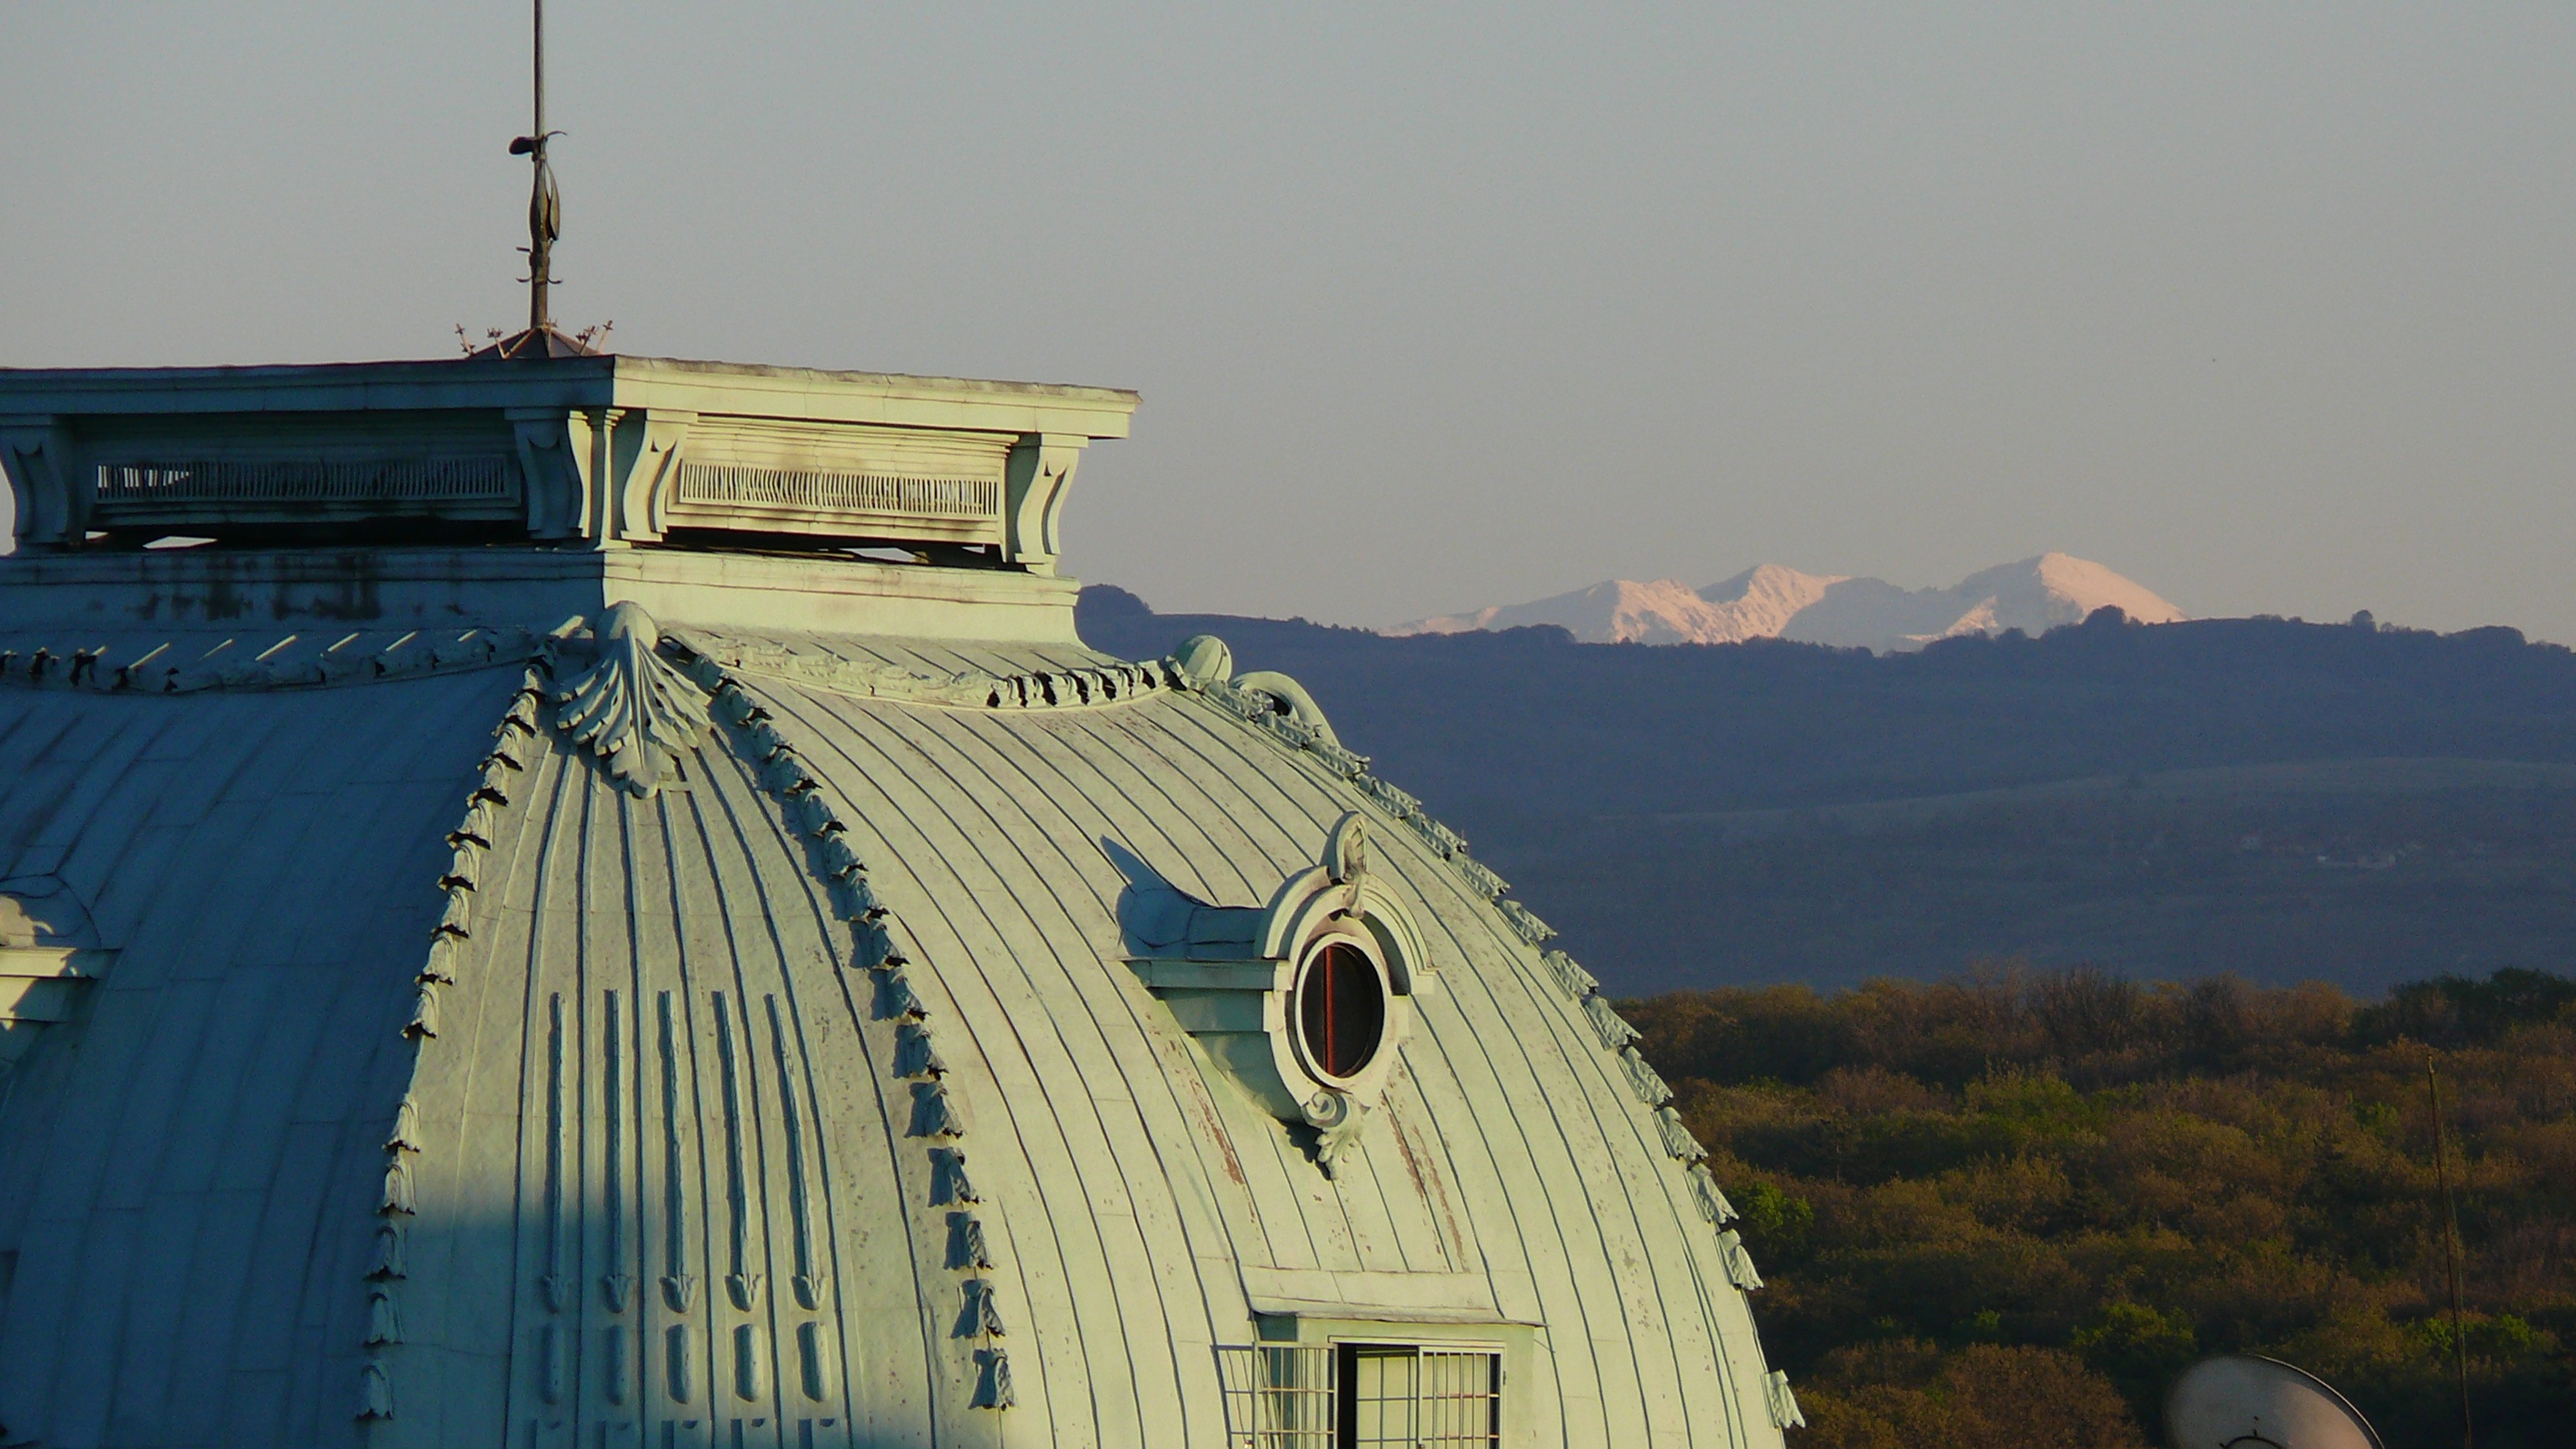
mountain, architecture, view, building, tower, landmark, place of worship, dome, bulgaria, sofia, atmosphere of earth, rila, the sofia university